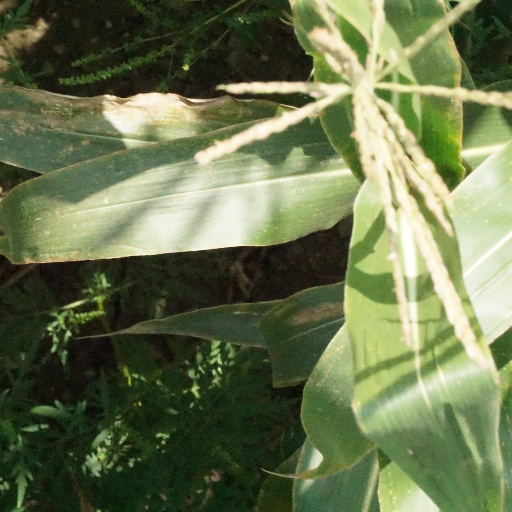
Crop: maize; corn